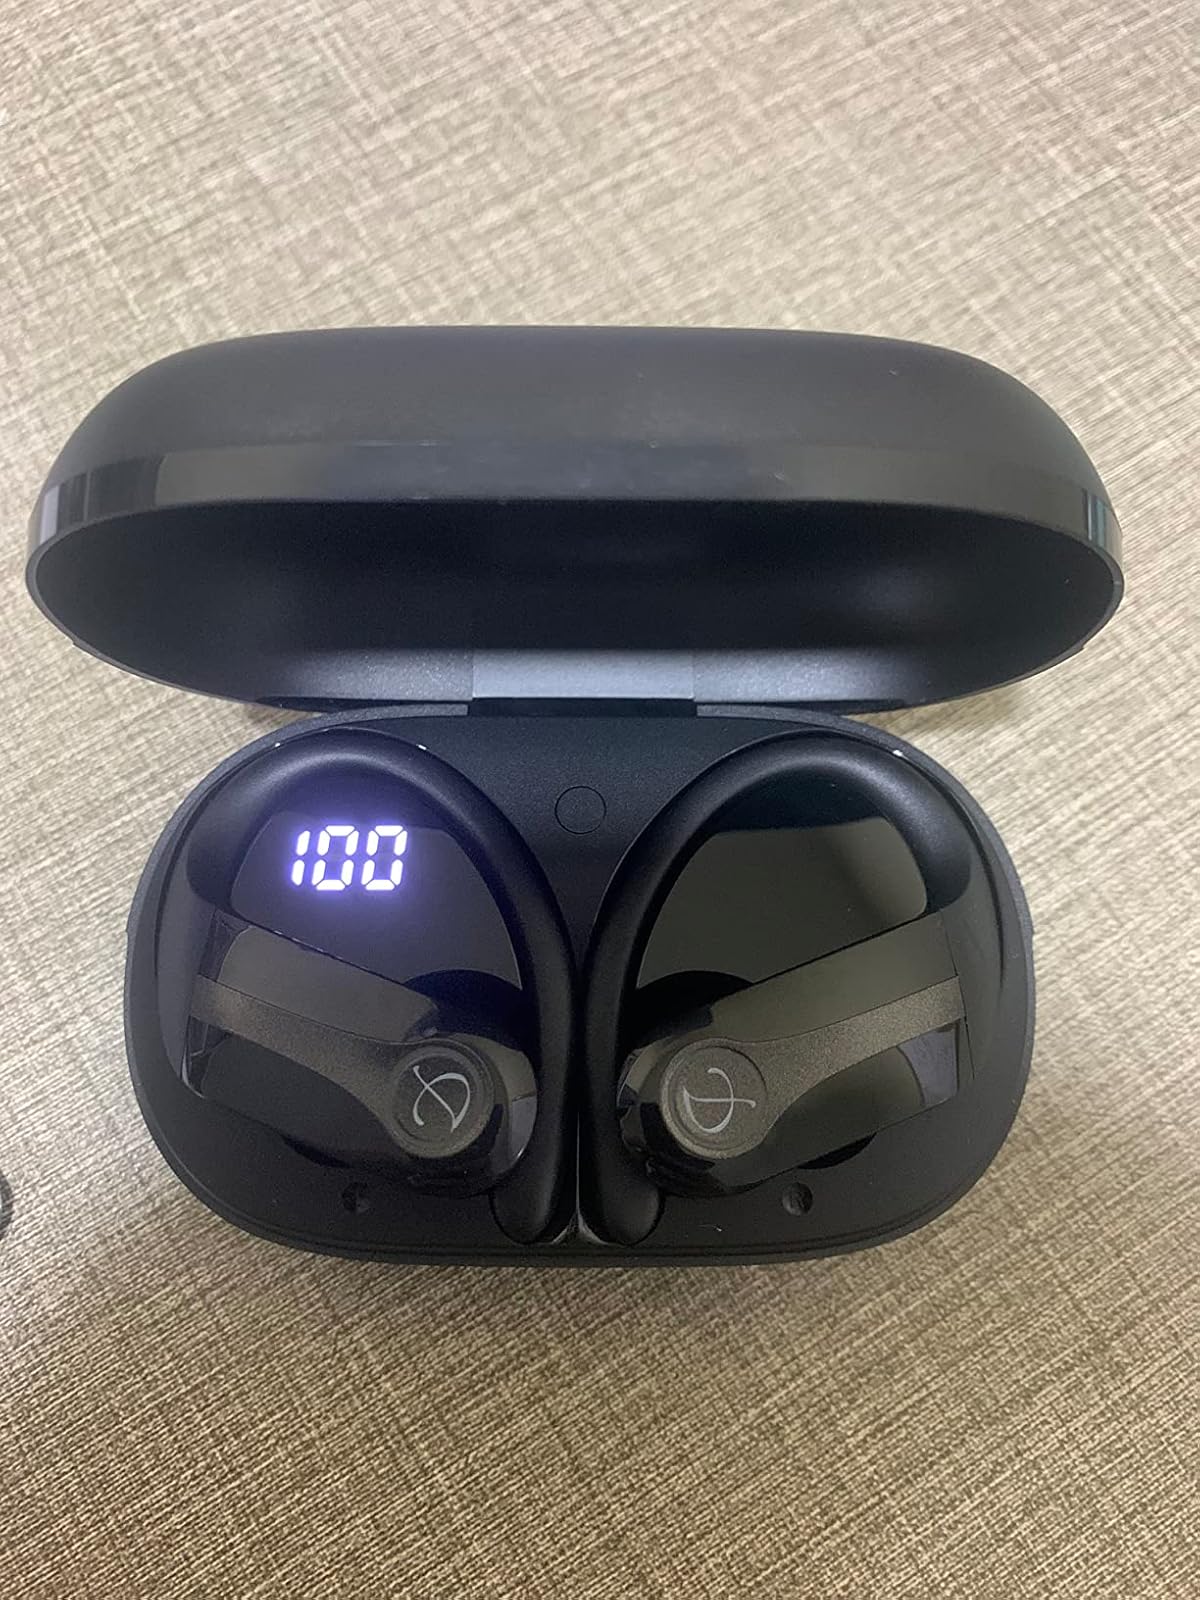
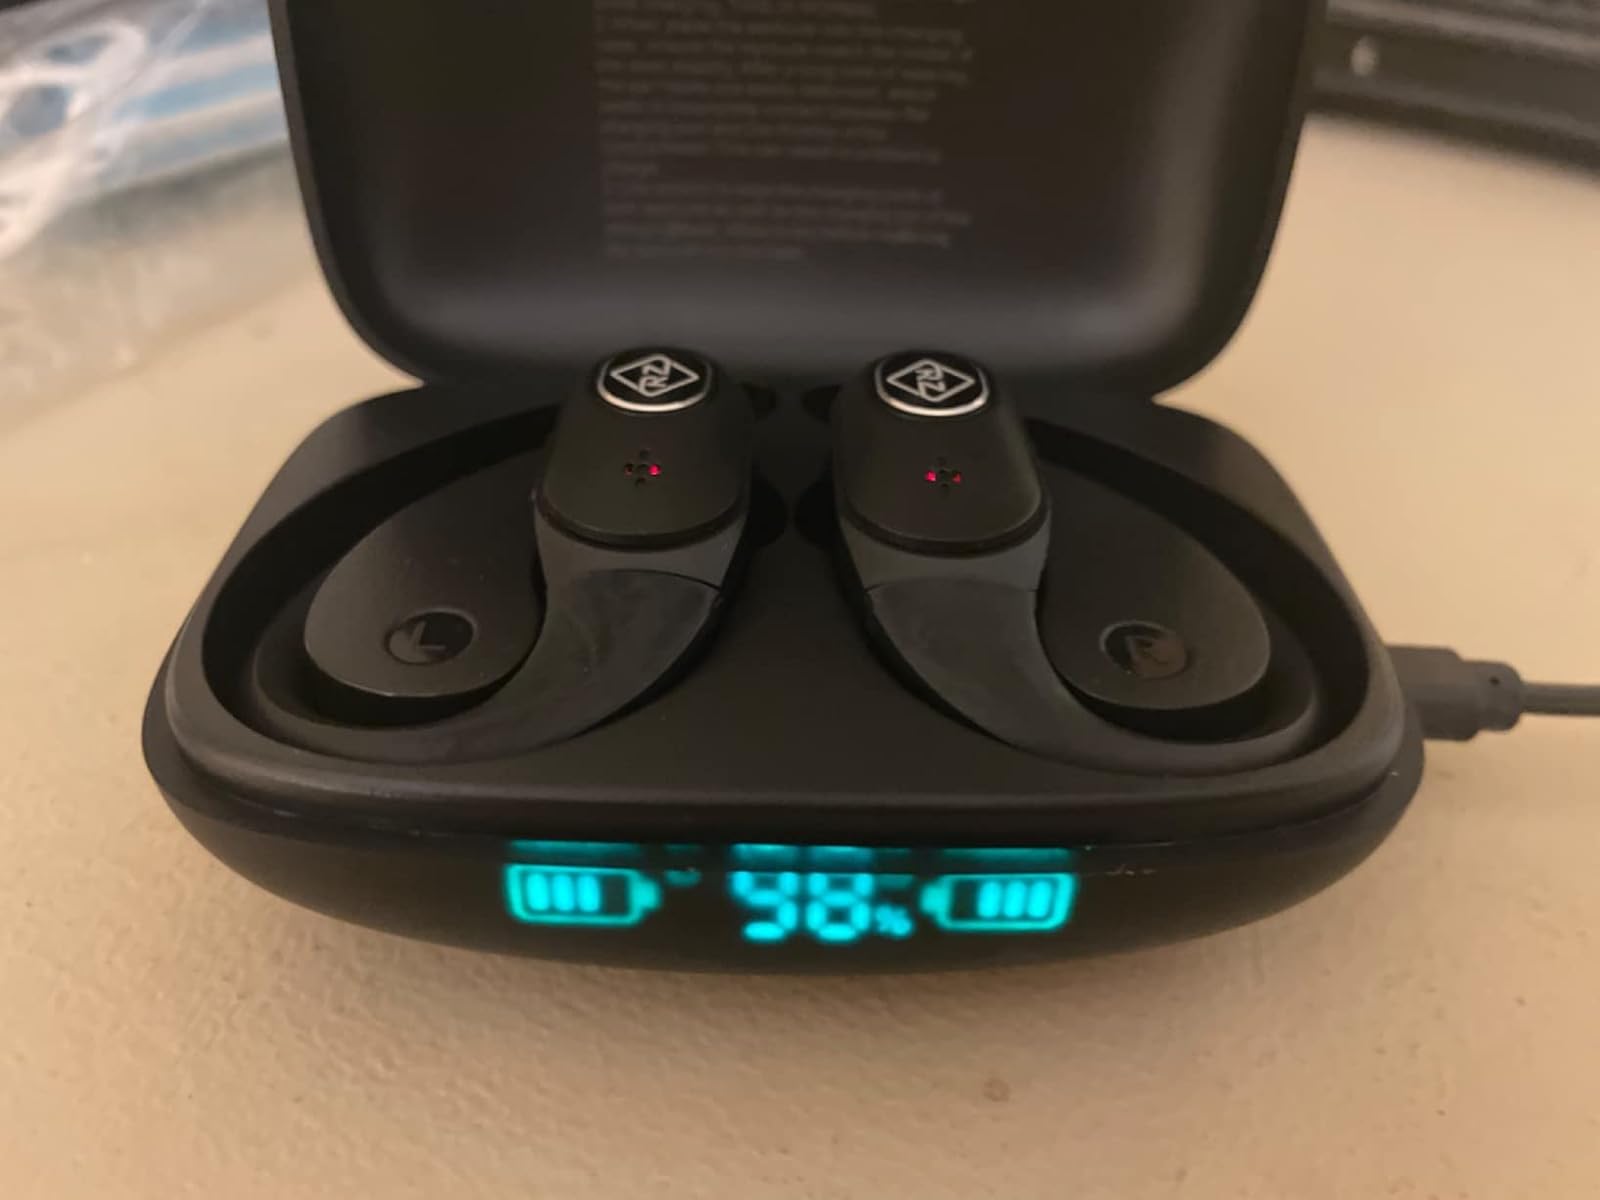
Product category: earbuds
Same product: no